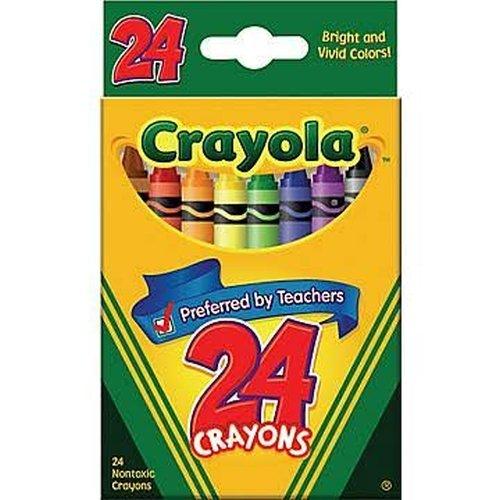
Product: Crayola Crayons, 24 Count (52-3024) Case of 12 Packs
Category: Toys & Games | Arts & Crafts | Drawing & Painting Supplies | Crayons
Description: Classic BOX of crayons for all ages.
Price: $17.68
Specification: ProductDimensions:4.3x4x8.7inches|ItemWeight:3.4pounds|ShippingWeight:3.8pounds(Viewshippingratesandpolicies)|ASIN:B00MW7DOHK|Itemmodelnumber:FBA_CR-52-3024-12